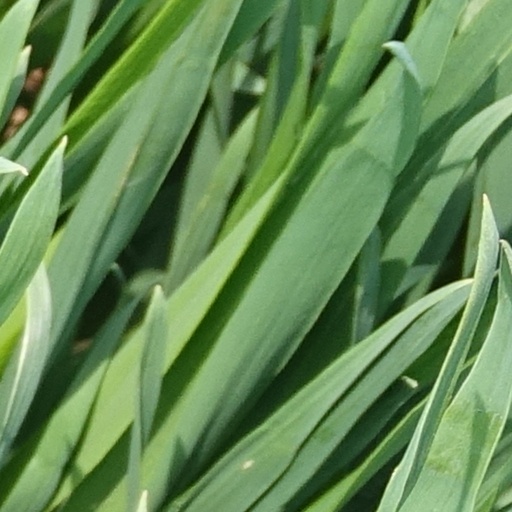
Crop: wheat